Poker Face (song)

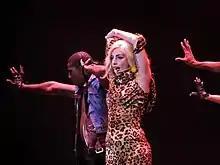
Gaga performing "Poker Face" during the 2010 leg of The Monster Ball Tour

Upon release, "Poker Face" received critical acclaim. Priya Elan from "The Times", in a review of "The Fame", said that "Poker Face" was one of the finest moments of the album with its "love-as-card-game cheek". BBC Music reviewed the "strut-tastic" single as "expressing her overwhelming desire for celebrity and fortune." Bill Lamb of About.com said, "'Poker Face' works well on pop radio, but with slight mixing alterations it would be equally at home in a dark, sweaty, late night party atmosphere. She has refreshed the pop world in the US and UK at one of the slowest times of the year. 'Poker Face' keeps the motors humming as everyone waits for the next step forward from Lady Gaga." Chris Williams of "Billboard" also gave a positive review of the song saying, "Once again, hooks are aplenty, with '80s-inspired synthesizers, robotic verses and a warm, sunny hook in the chorus, which is even more addictive than the previous single ('Just Dance')...With a focused artistic vision, a swagger in her interview style and above all, a fantastic collection of diverse pop nuggets, Gaga is playing her cards right—and "Poker" is another obvious ace."